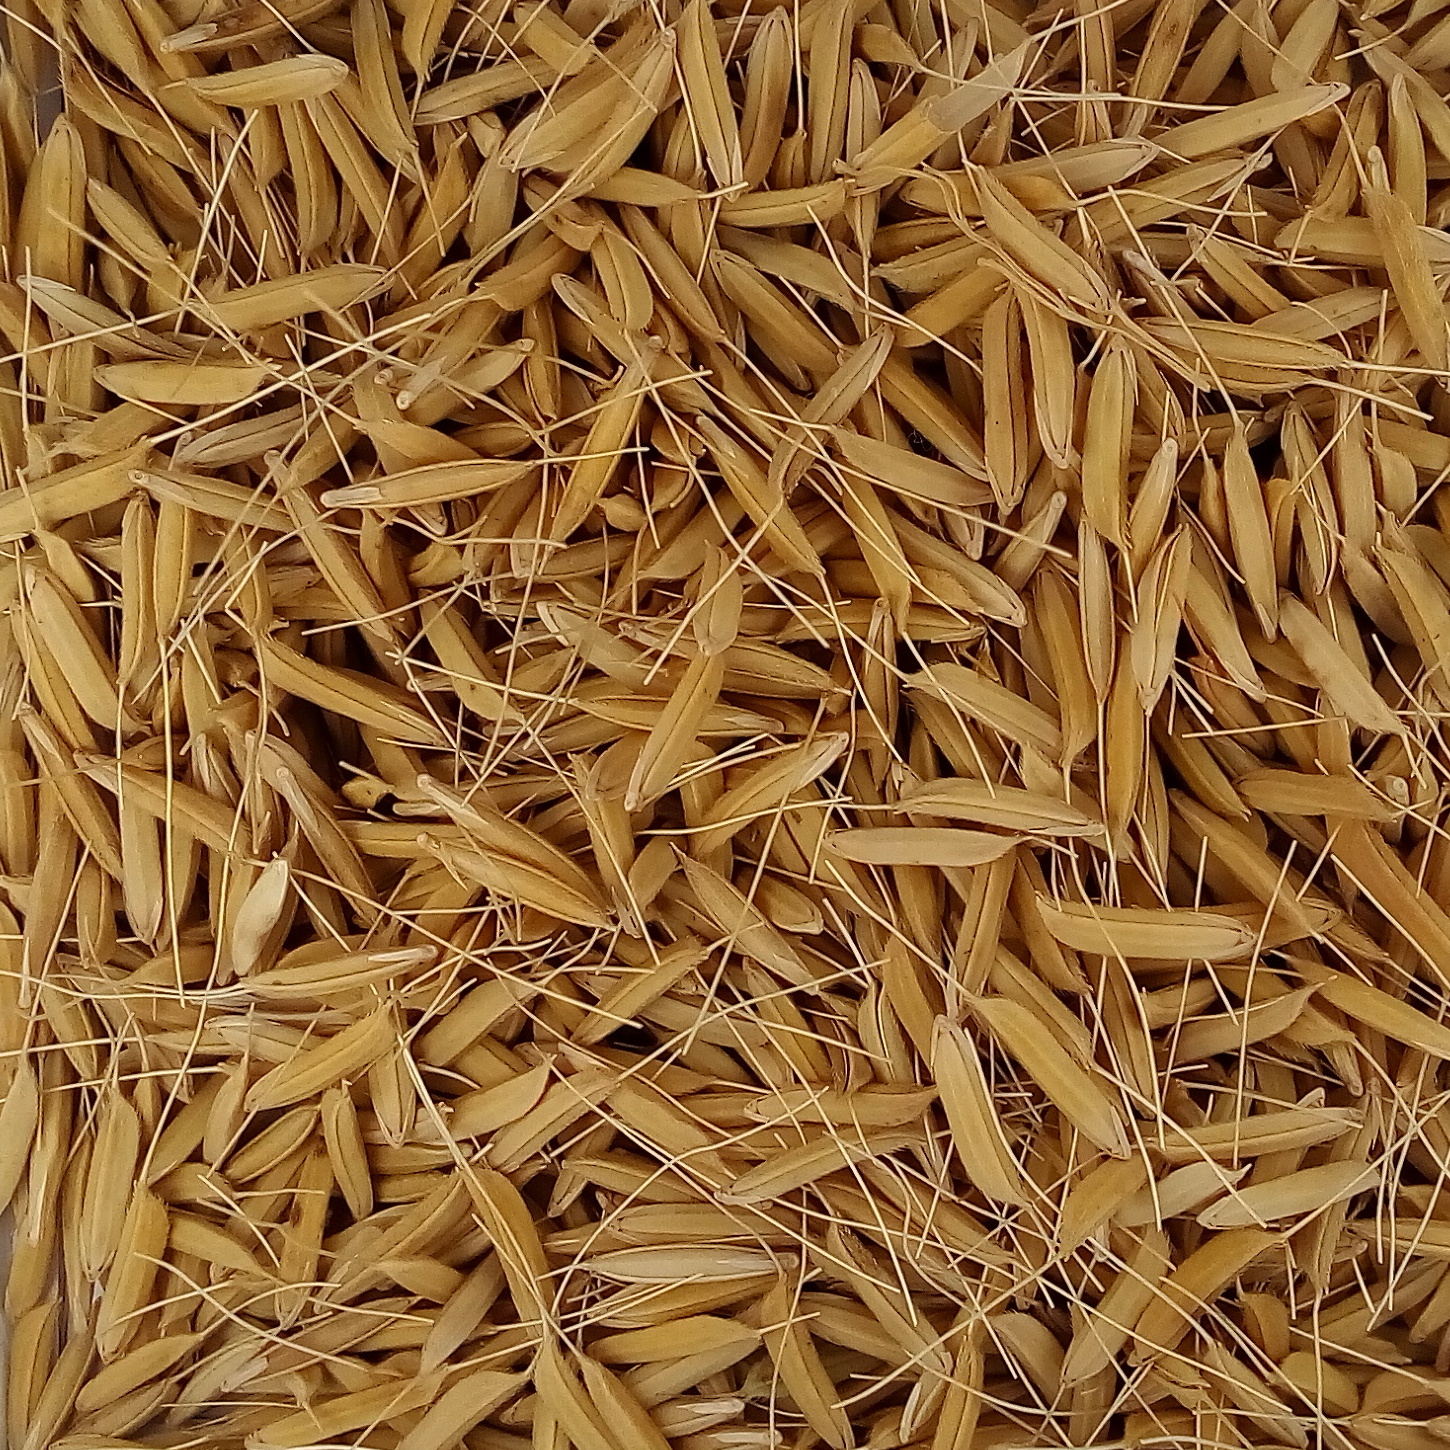
Rice seed variety: 1637